Diego Cardoso

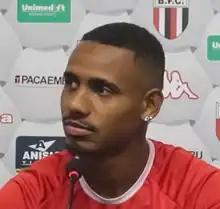
Diego Cardoso in 2020

Diego Cardoso Nogueira (born 6 March 1994), known as Diego Cardoso, is a Brazilian professional footballer who plays as a forward for Maltese Premier League club Valletta.